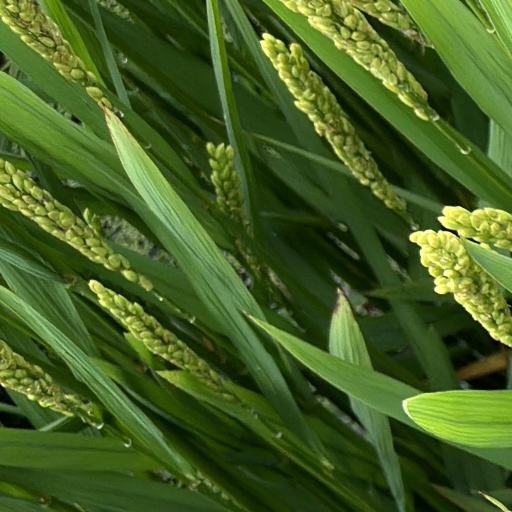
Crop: rice